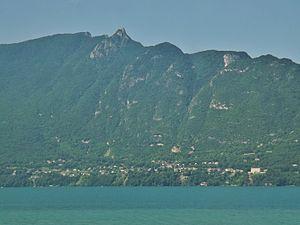
Vue depuis Tresserve, de la commune et village de Bourdeau, situé au pied du Mont du Chat sur les berges du lac du Bourget, en Savoie.
La Voie verte du lac du Bourget est un aménagement urbain réservé aux modes de déplacement doux, sur les bords au sud du lac du Bourget, en Savoie.
Bourdeau est une commune française située dans le département de la Savoie, en région Auvergne-Rhône-Alpes.